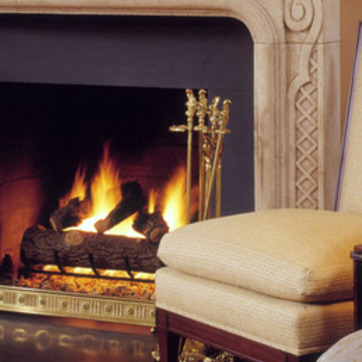
Material: other